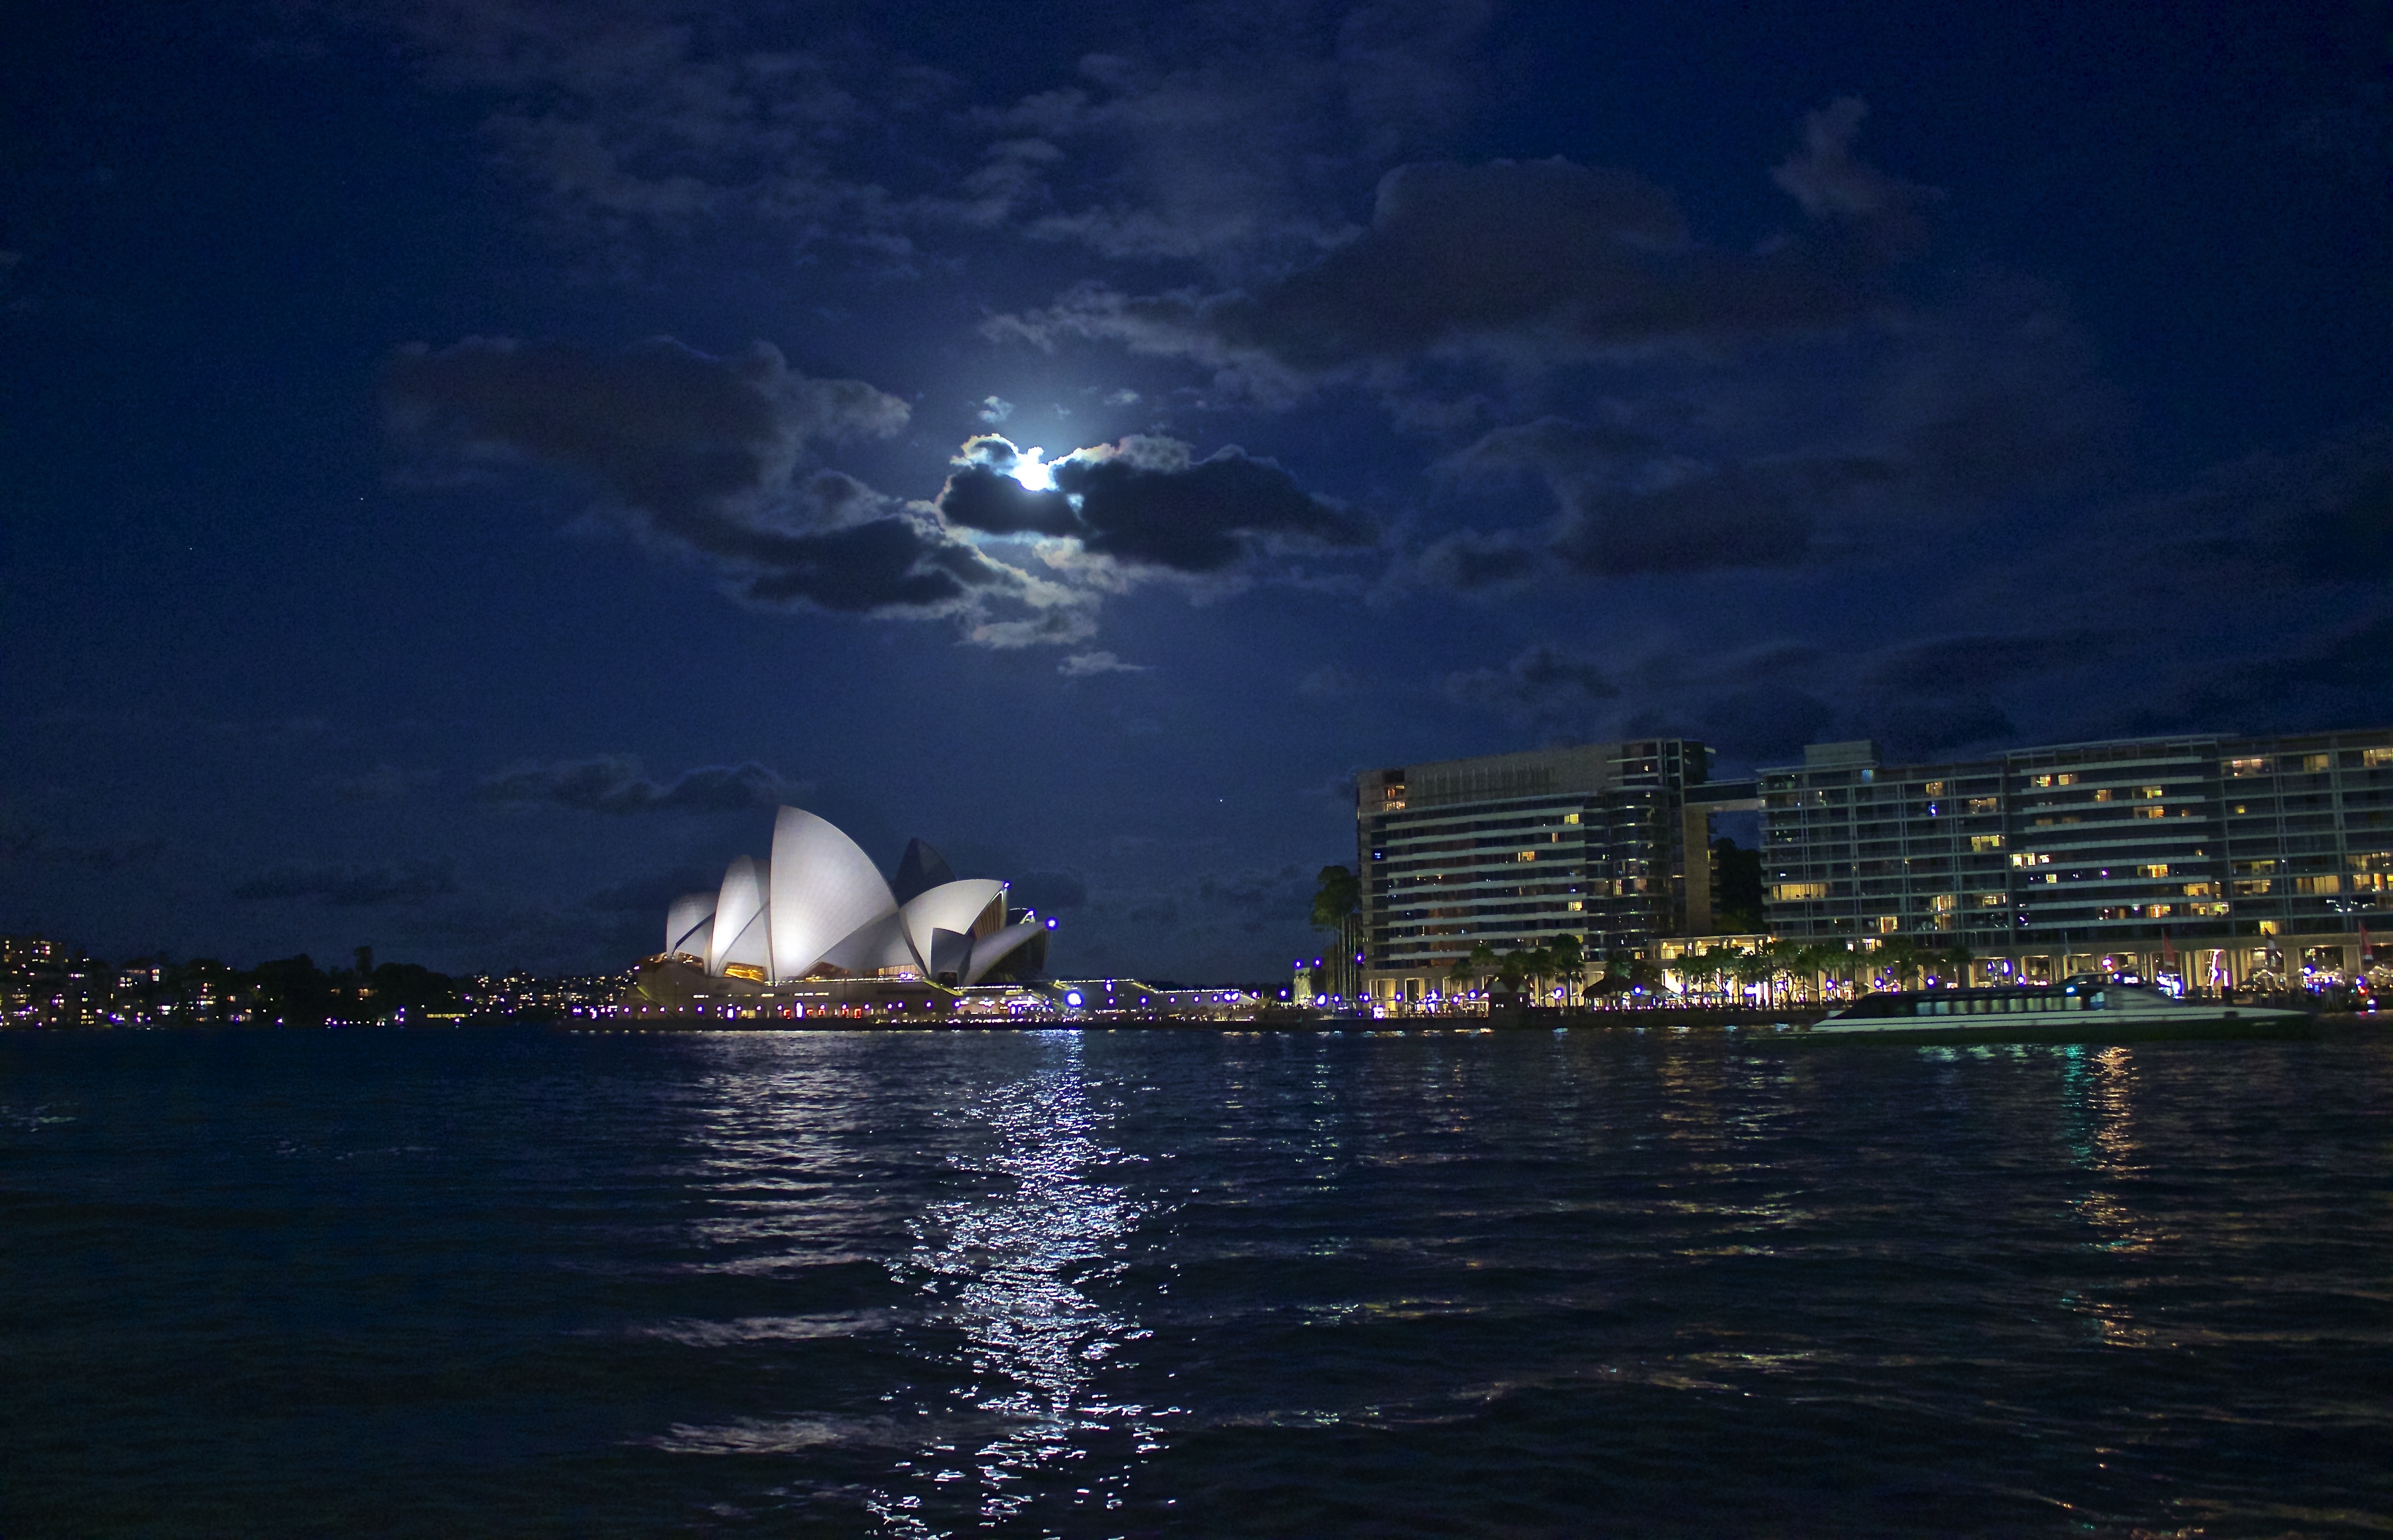
sea, ocean, horizon, cloud, night, wave, dusk, evening, reflection, landmark, harbour, moonlight, sydney opera house, australia